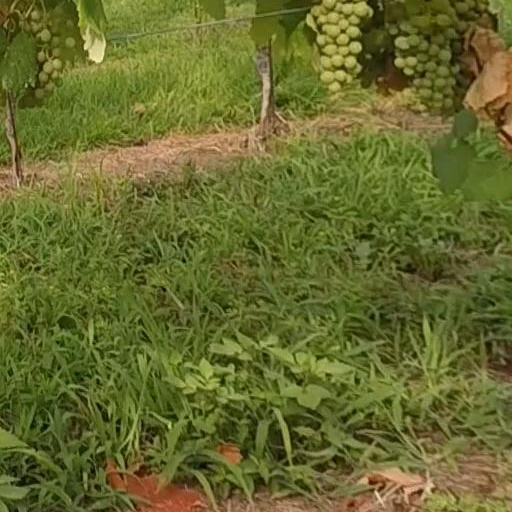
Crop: grape